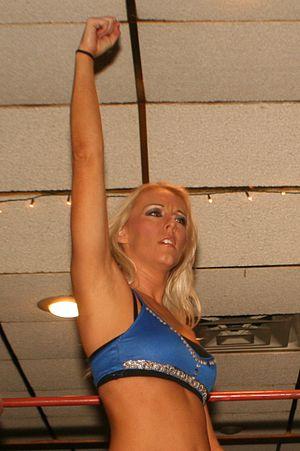
Kimberly Dawn Davis est une catcheuse américaine, plus connue sous le noms de ring d'Amber O'Neal.